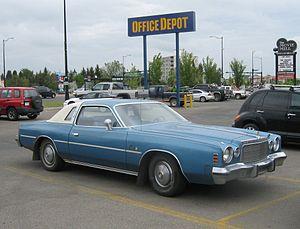
La Chrysler Cordoba est un coupé de luxe vendu par Chrysler en Amérique du Nord de 1975 à 1983. C'est le premier modèle fabriqué spécialement pour le marché du luxe personnel et la première Chrysler plus petite que le "full-size" américain.